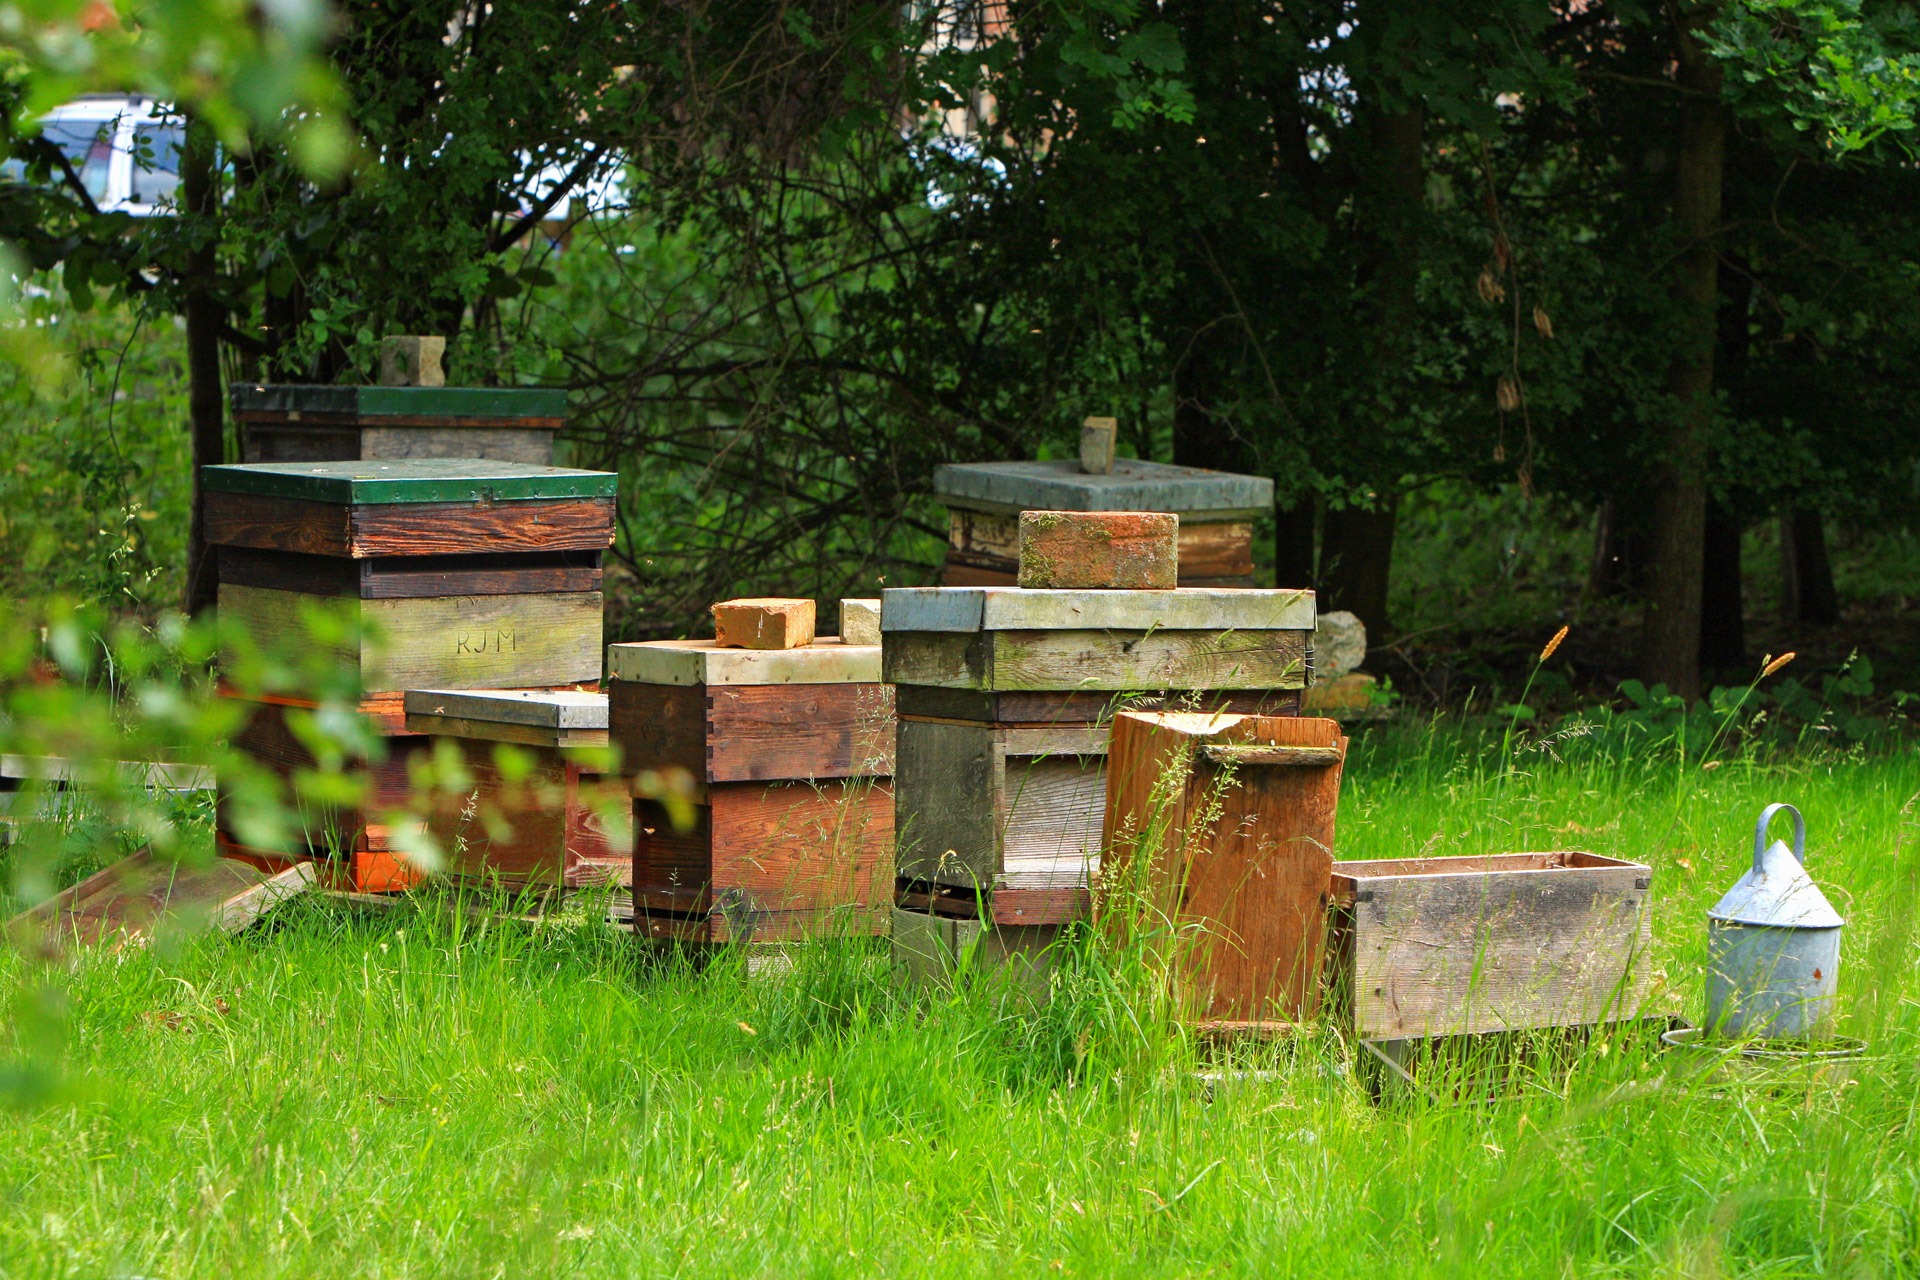
nature, field, photo, insect, backyard, invertebrate, beekeeper, outdoors, bee, image, beehive, apiary, pollinator, beehives, man made object, membrane winged insect